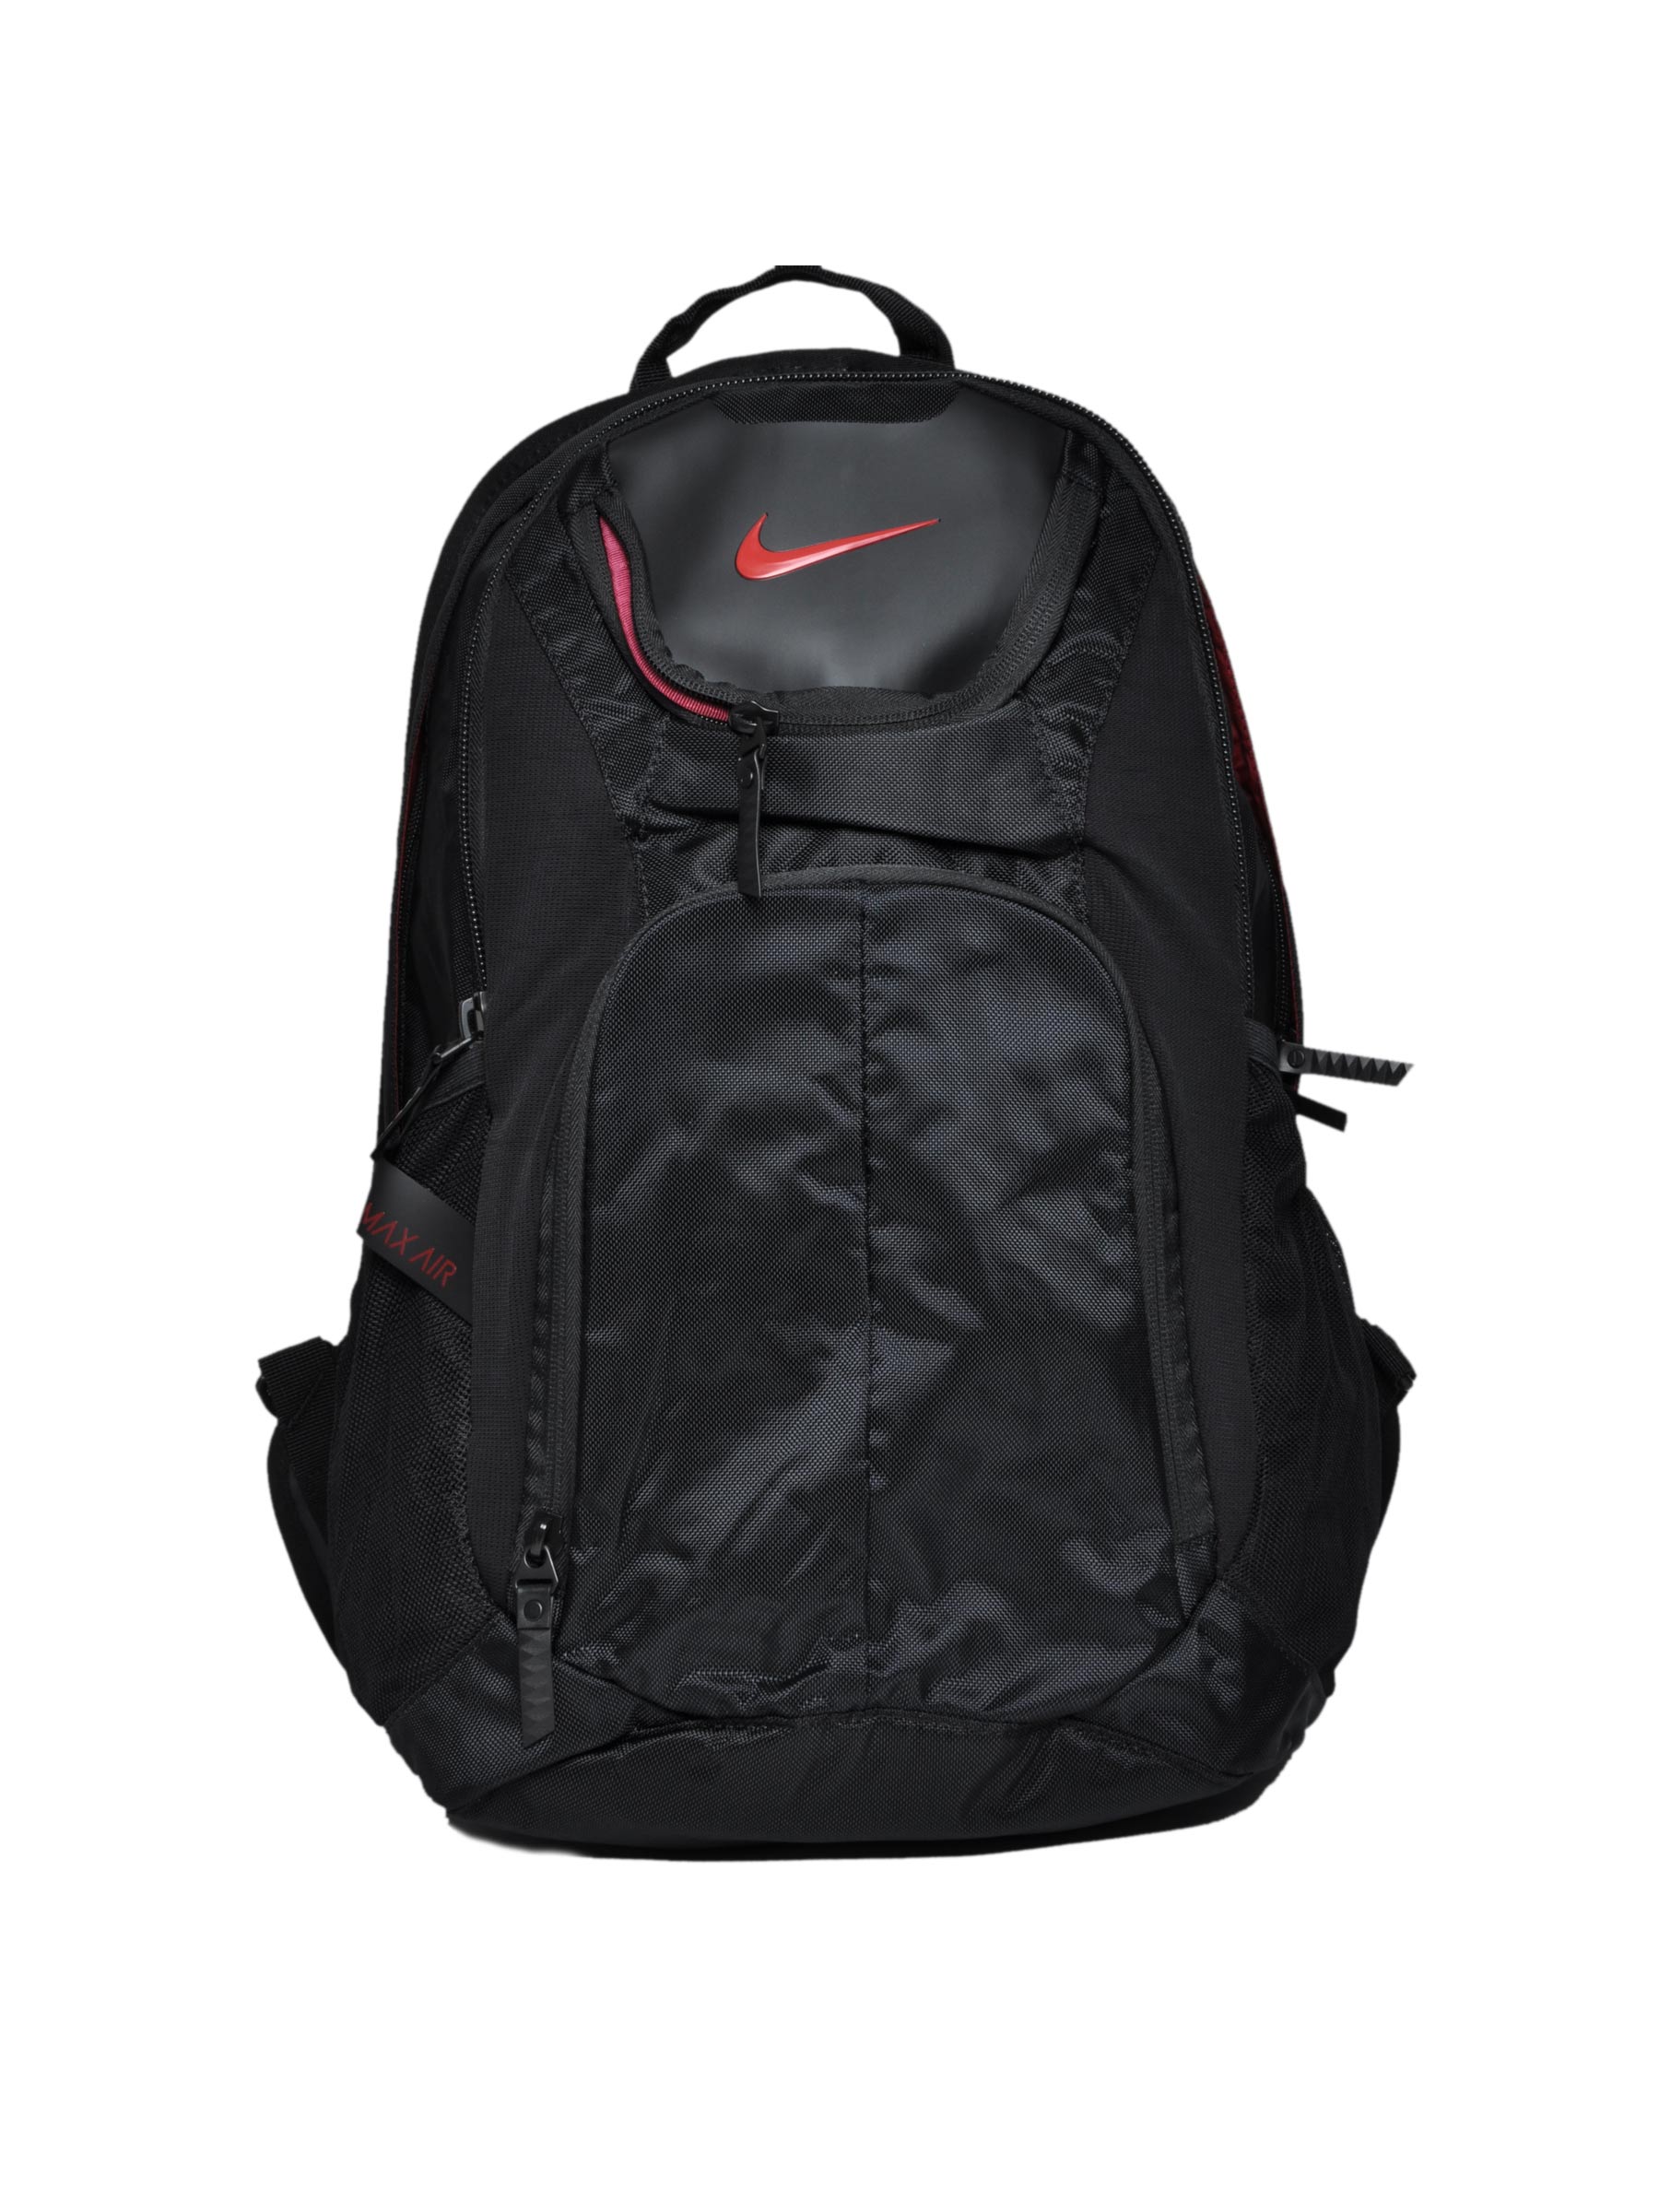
Nike Unisex Ultimatum Max Black Backpacks
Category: Accessories / Bags / Backpacks
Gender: Unisex
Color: Black
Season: Fall 2011
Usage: Casual